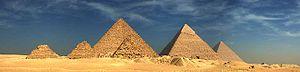
La photographie panoramique est un genre de photographie ou une technique qui consiste à créer des images avec des champs exceptionnellement larges.